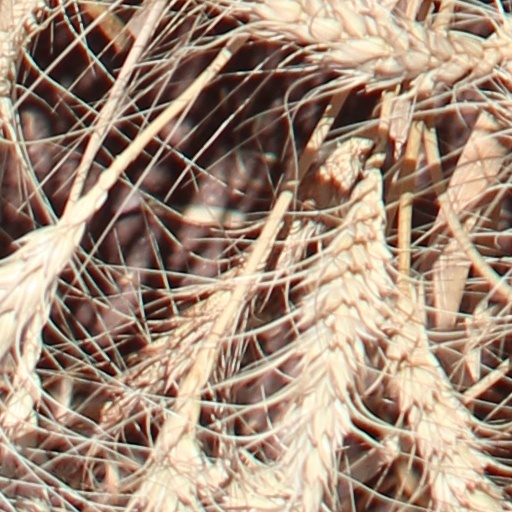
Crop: wheat